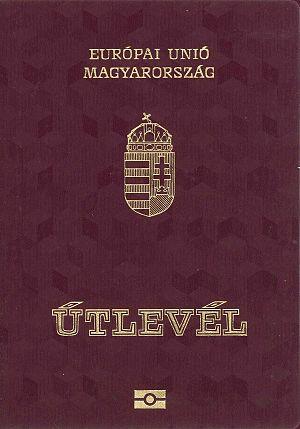
Le passeport hongrois est un document de voyage international délivré aux ressortissants hongrois, et qui peut aussi servir de preuve de la citoyenneté hongroise.
Les Magyars ou Hongrois sont à l'origine un groupe ethno-linguistique finno-ougrien originaire d'Asie centrale et dont les migrations successives, d'abord vers l'Oural, ensuite vers la mer Noire ont finalement abouti à la création du « pays magyar », c'est-à-dire la Hongrie. Des débats historiographiques récurrents évoquent l'existence de « Magyars orientaux » dans le Caucase et en Asie centrale.
Un passeport est un document de circulation délivré par le gouvernement d'un État à ses citoyens, pièce d'identité permettant à son porteur de voyager à l'étranger. Toute personne sollicitant l'entrée dans un pays autre que le sien, comme touriste, étudiant ou travailleur, doit remplir certaines formalités et solliciter une autorisation. Pour franchir une frontière le passeport est généralement requis, pouvant être couplé à un visa.